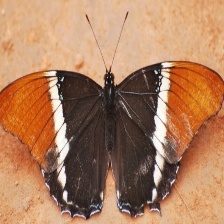
Species: BROWN SIPROETA